Yuna Kim

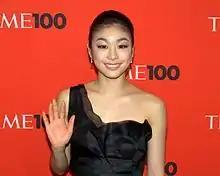
Refer to caption

In 2005, Kim was appointed a public relations ambassador by the South Korea Olympic Committee's unsuccessful bid to host the 2014 Olympics. In 2010, she was one of 24 Korean athletes chosen to a committee to promote their bid for the 2018 Olympics. She was later credited with helping Korea win the bid. In October 2011, Kim was appointed a member of the 2018 Pyeongchang Olympic Winter Games Organising Committee and was named an official ambassador for the 2018 Olympics. She appeared as the final torch bearer and lit the Olympic flame in the Opening Ceremony. In February 2022, she was named the honorary ambassador for the 2024 Winter Youth Olympics in Gangwon, South Korea. She was also appointed a member of the Organising Committee.